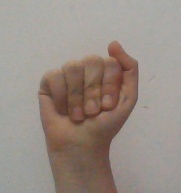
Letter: saad